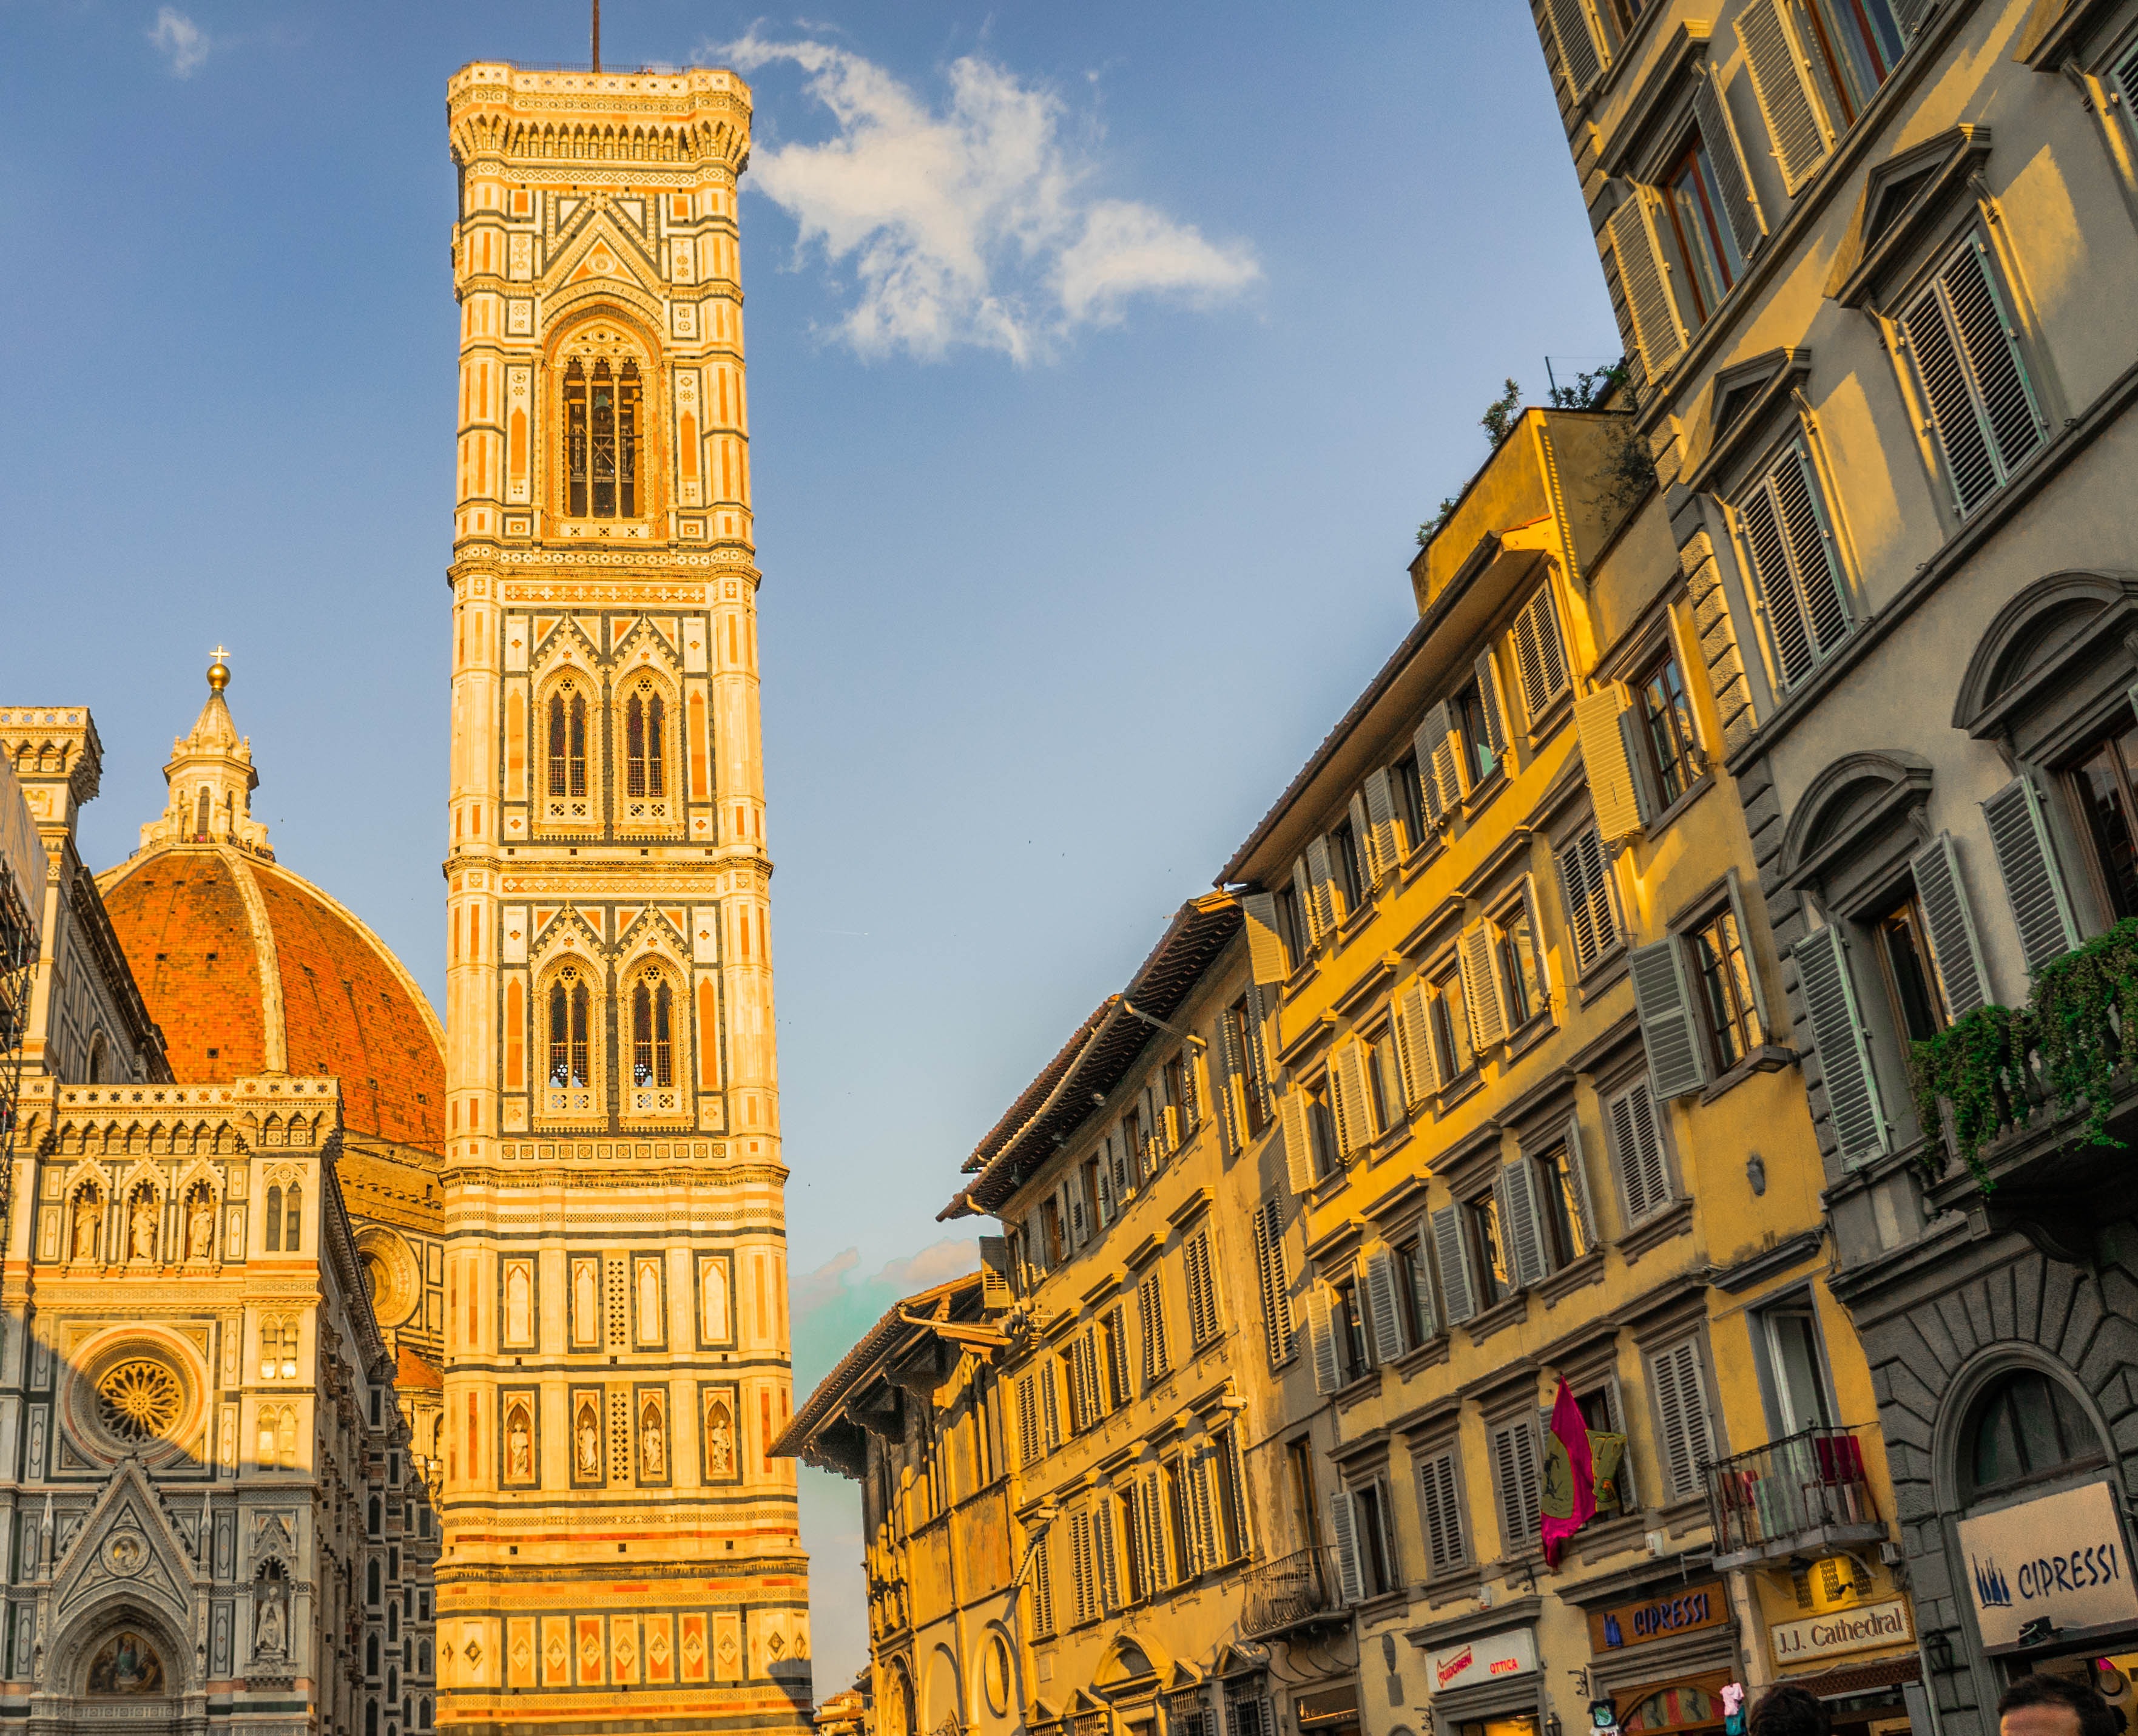
architecture, structure, town, building, old, city, cityscape, downtown, tower, plaza, religion, landmark, italy, facade, church, cathedral, place of worship, majestic, places of interest, outside, beautiful, historical, dome, florence, metropolis, neighbourhood, urban area, human settlement